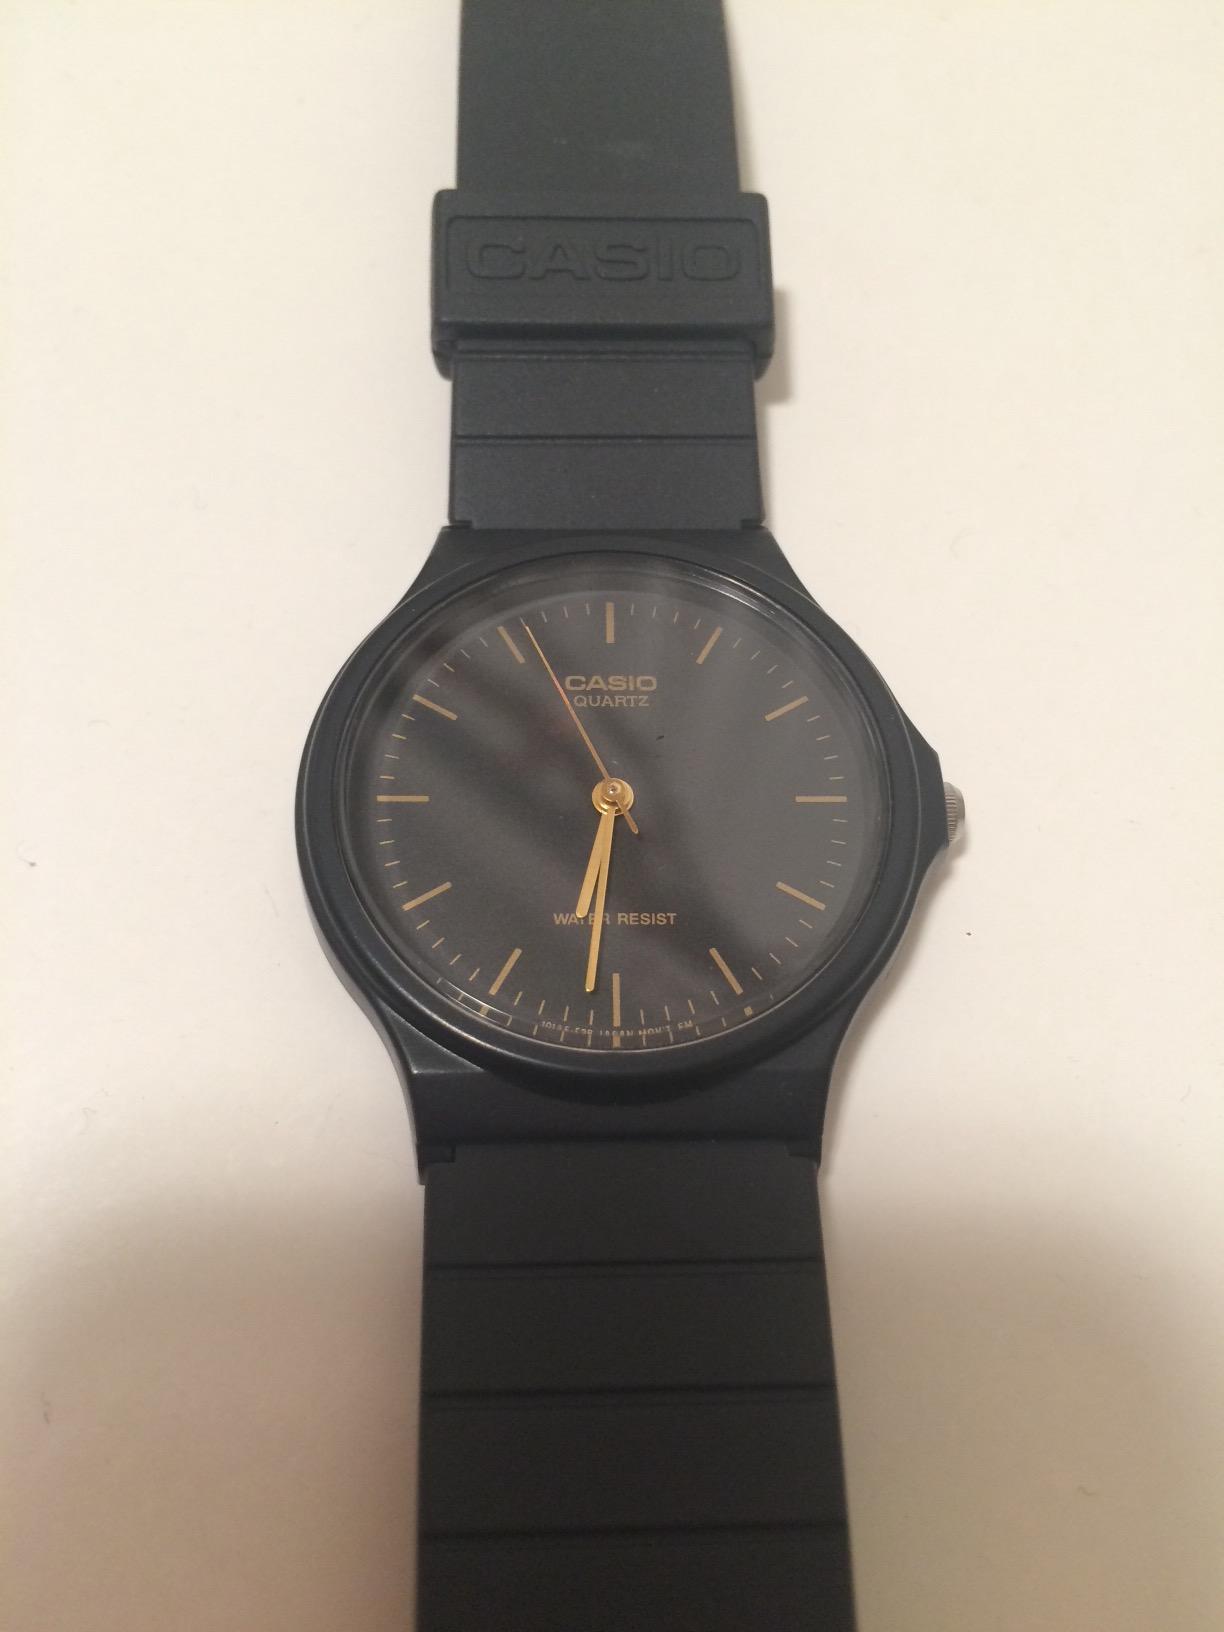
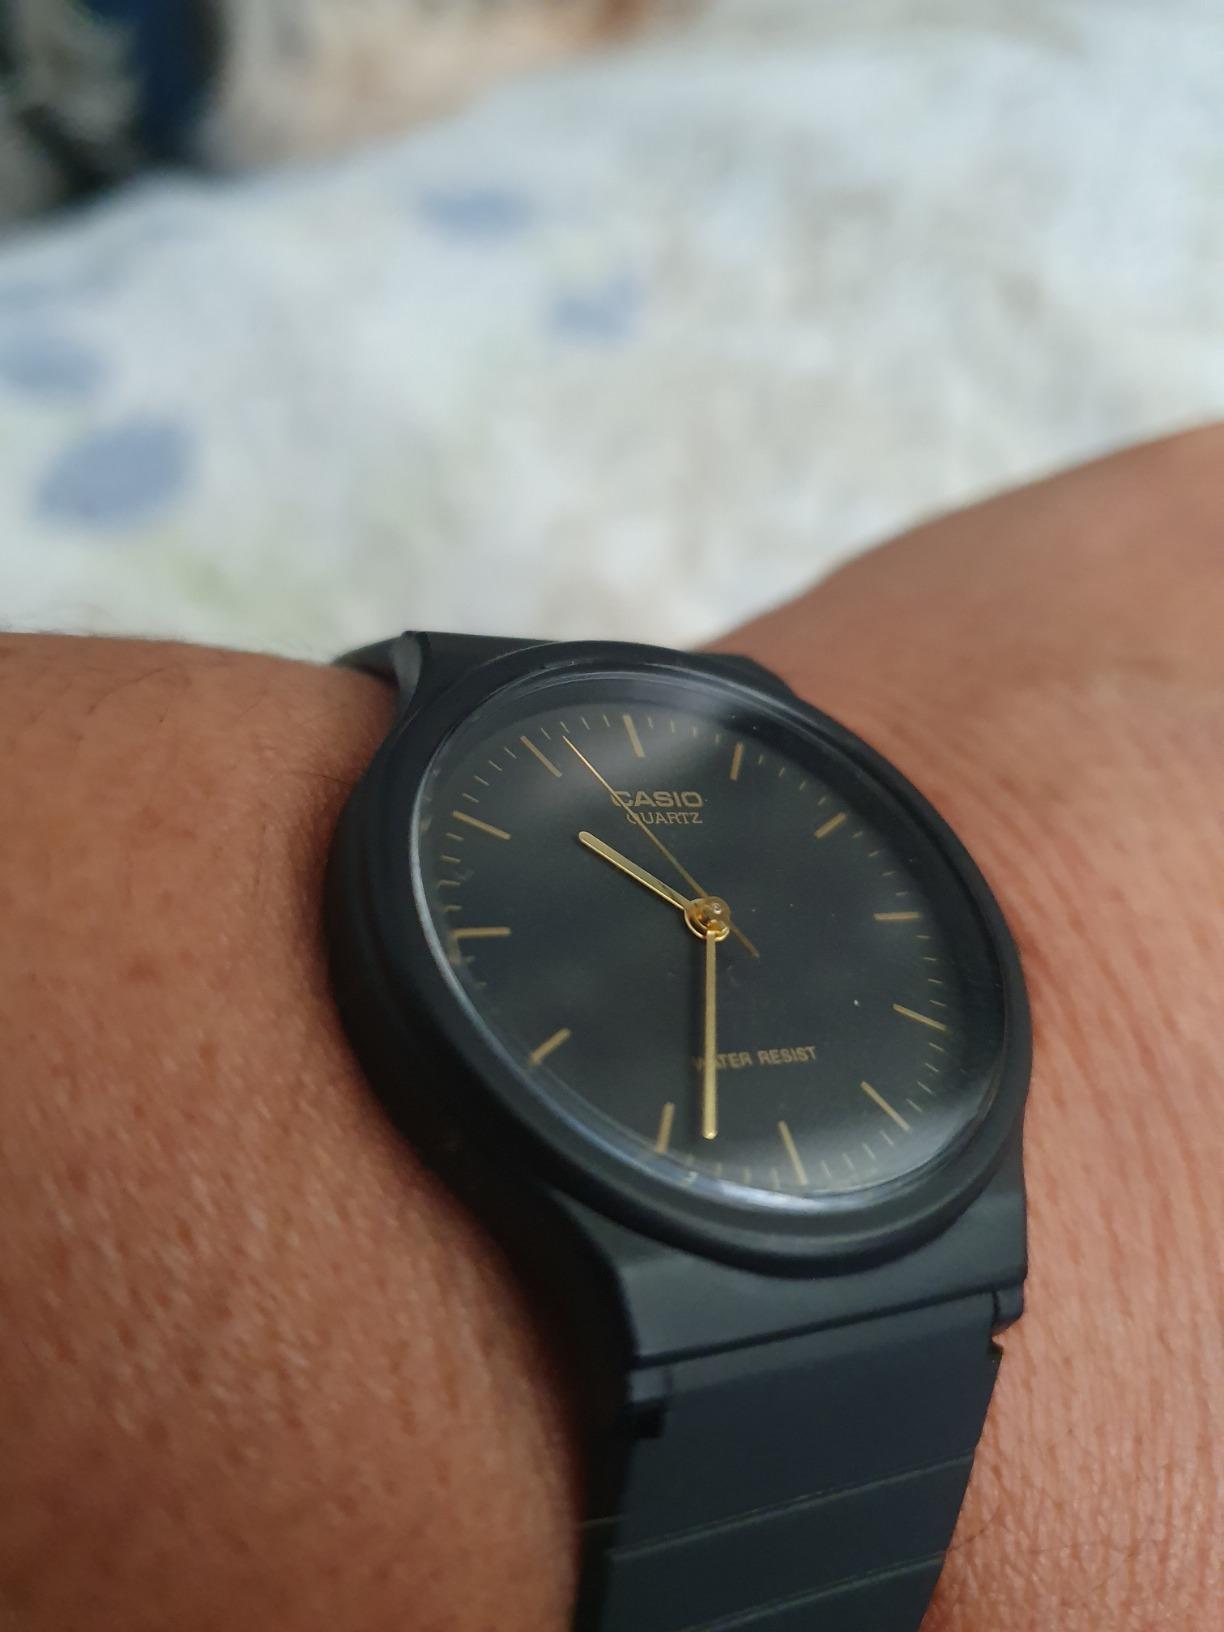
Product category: accessories_watch
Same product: yes